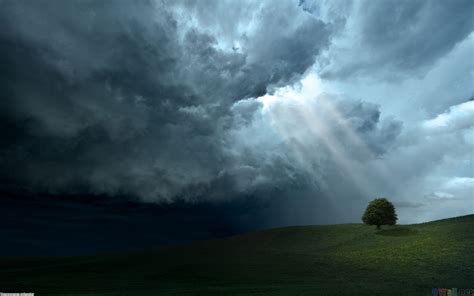
Weather: cloudy or overcast